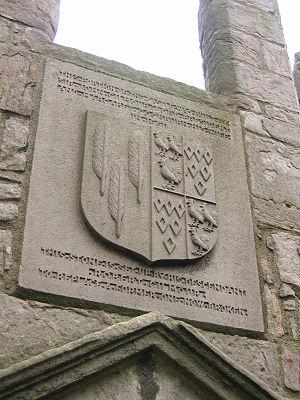
Le château de Craigmillar est un château en ruine se trouvant à Édimbourg, en Écosse. Il est situé à 4,8 km au sud-est du centre-ville, sur une petite colline au sud de la banlieue moderne de Craigmillar. Il fut commencé à la fin du XIVᵉ siècle par la famille Preston, barons de Craigmillar, et des ajouts furent faits aux XVᵉ et XVIᵉ siècles. En 1660, le château fut vendu à Sir John Gilmour, président de la juridiction civile suprême, qui procéda à des aménagements. Les Gilmour quittèrent Craigmillar au XVIIIᵉ siècle, et le château tomba en ruine. Il est maintenant entretenu par Historic Scotland.